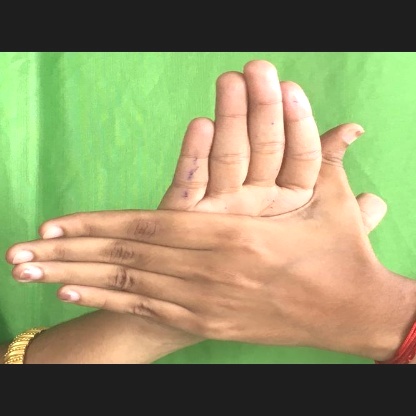
Mudra: Chakra